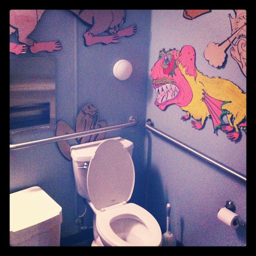
A bathroom with rails is painted with pictures.
a bathroom with a toilet sits next to a trash can
Bathroom stall with handicap accessories has monsters on the wall
A white toilet sitting in the corner of a bathroom.
A bathroom area with a toilet, safety rails and wall art.